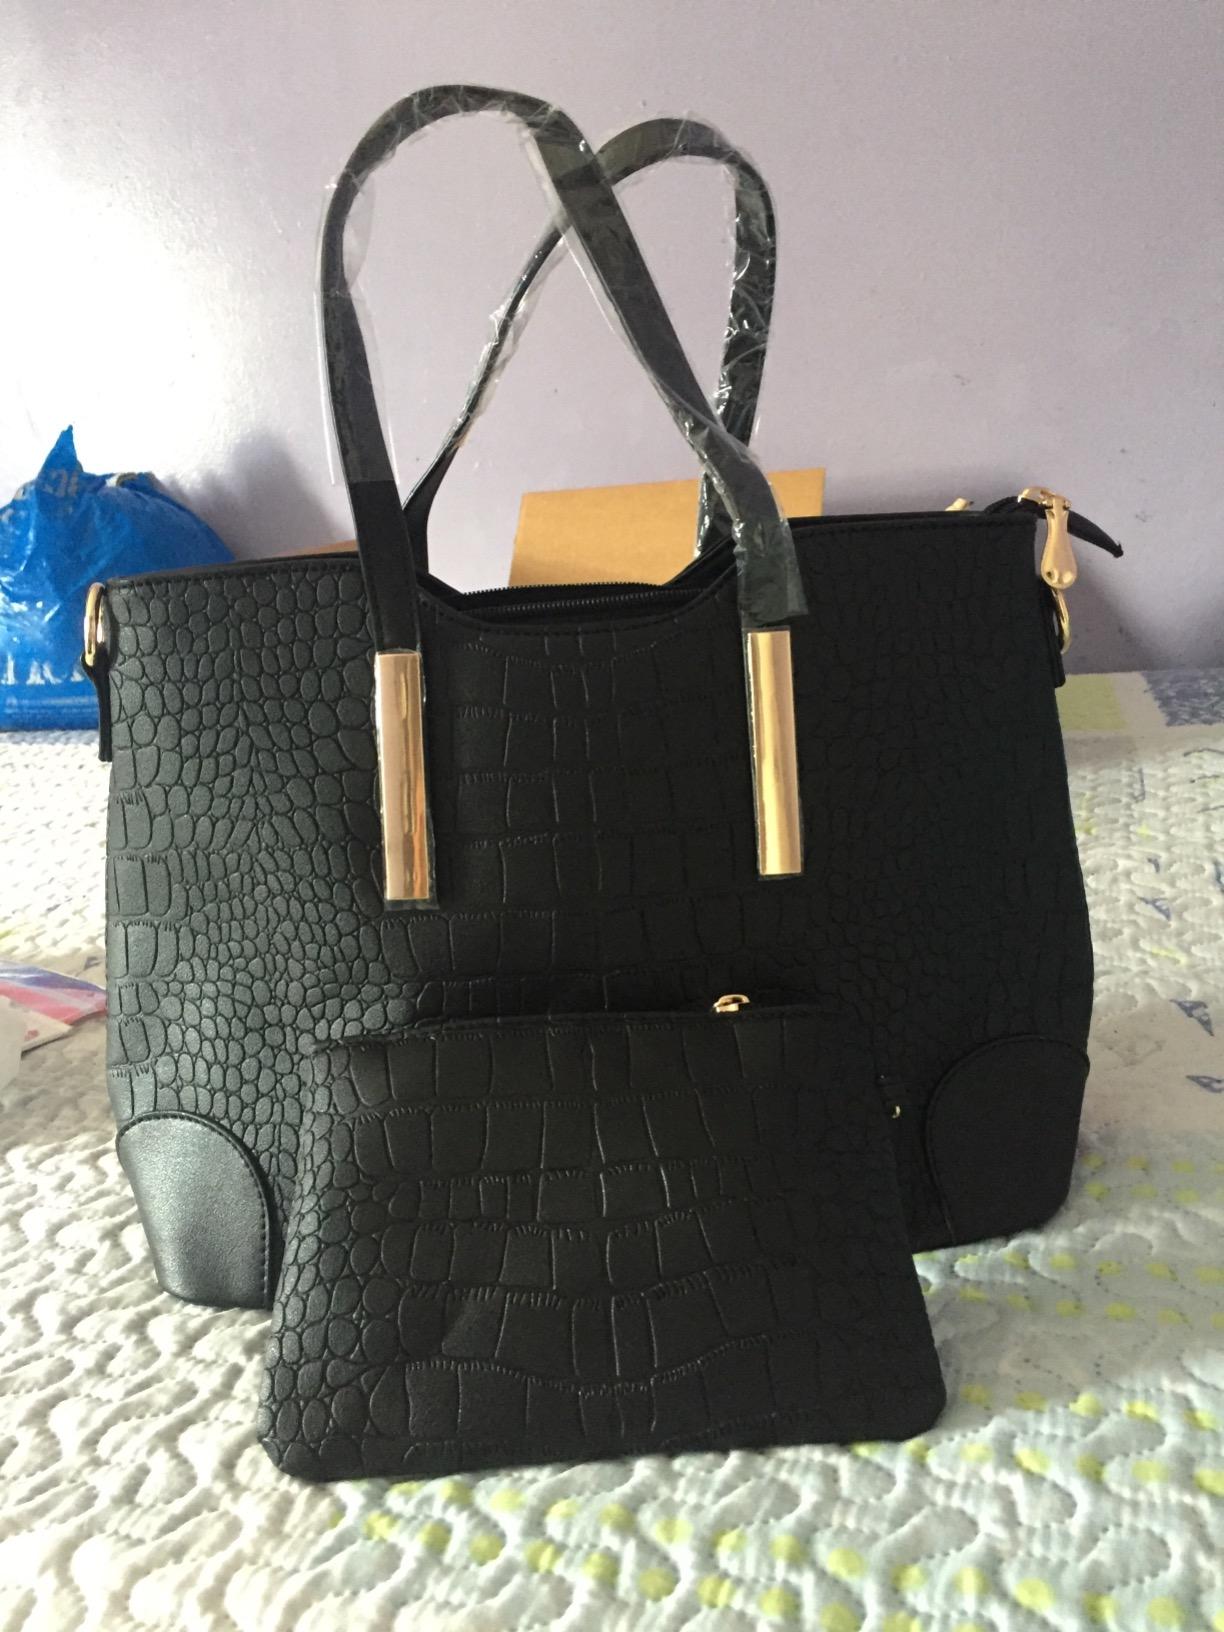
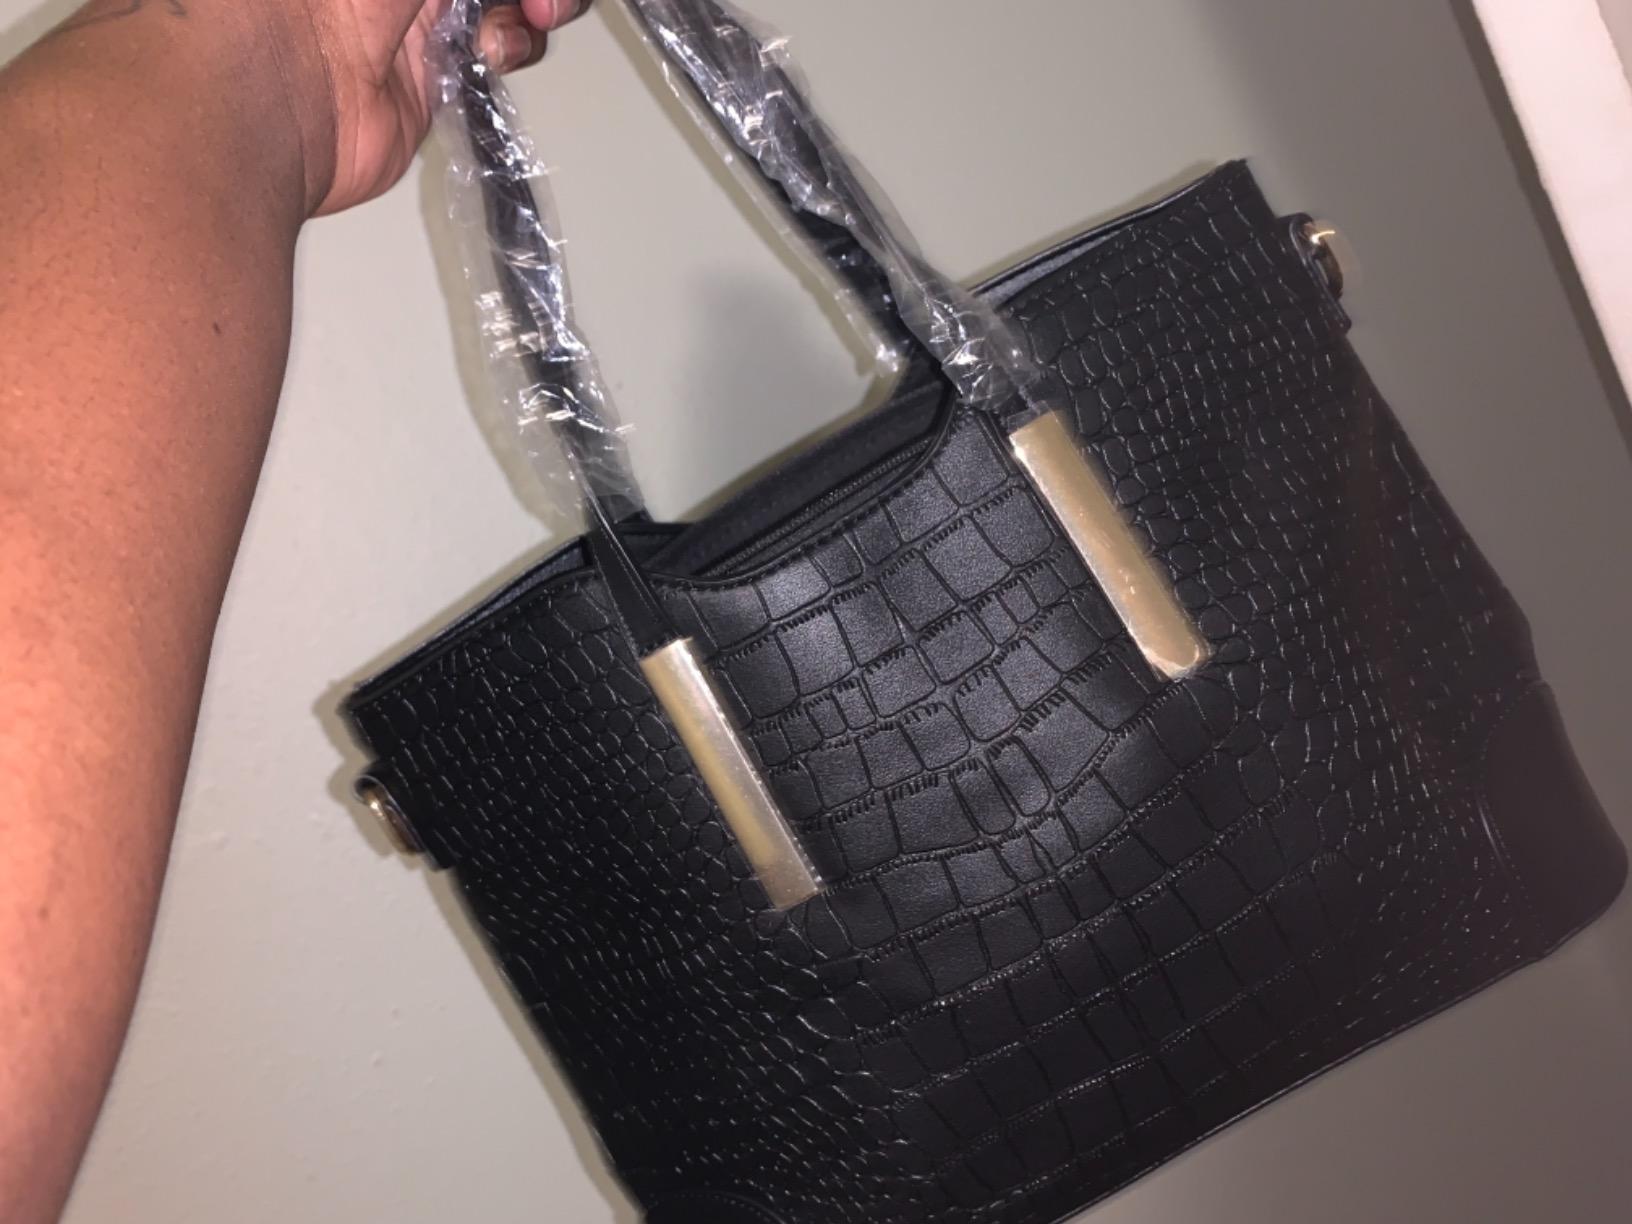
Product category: accessories_handbag
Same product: yes